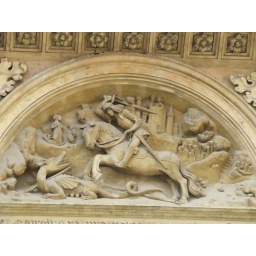
Sculture on one of the doors in prague castle